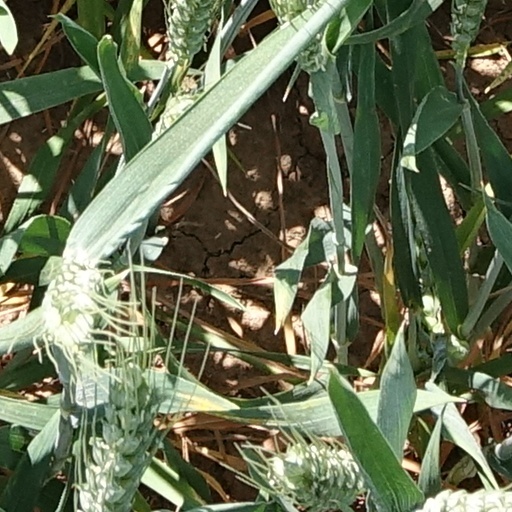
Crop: wheat